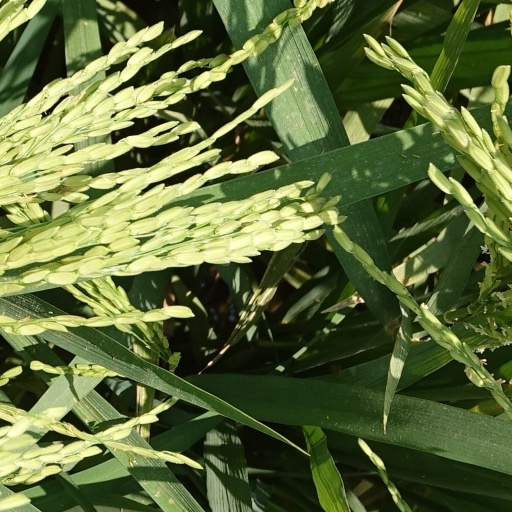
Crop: rice